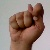
The image shows a hand gesture representing the letter 'T' in Indian Sign Language.